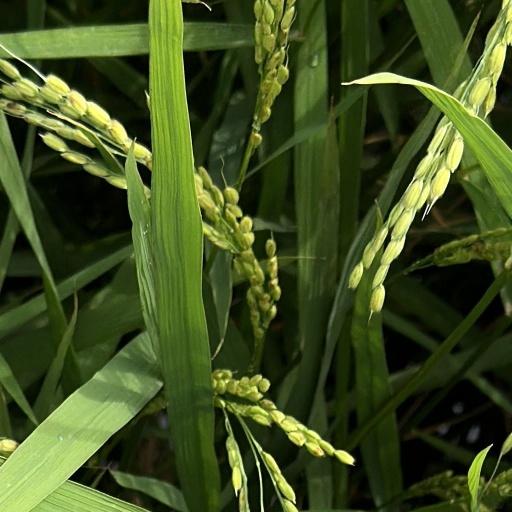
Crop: rice